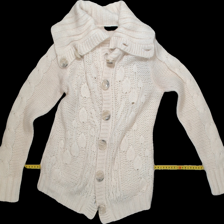
View: front
Type: Cardigan
Category: Ladies
Brand: Gina Tricot
Colors: White
Material: 79% Acry 21% Wool
Pattern: Plain
Cut: Collar, Regular
Size: XS
Season: All
Trend: No trend
Stains: No
Price range: <50
Recommended usage: Export